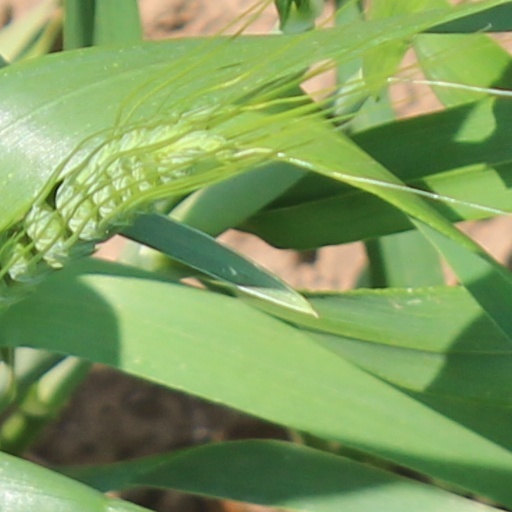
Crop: wheat